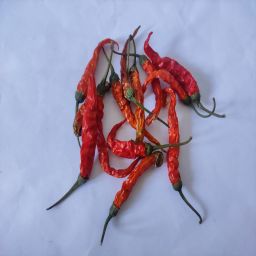
Crop: Chile Pepper
Quality: Dried